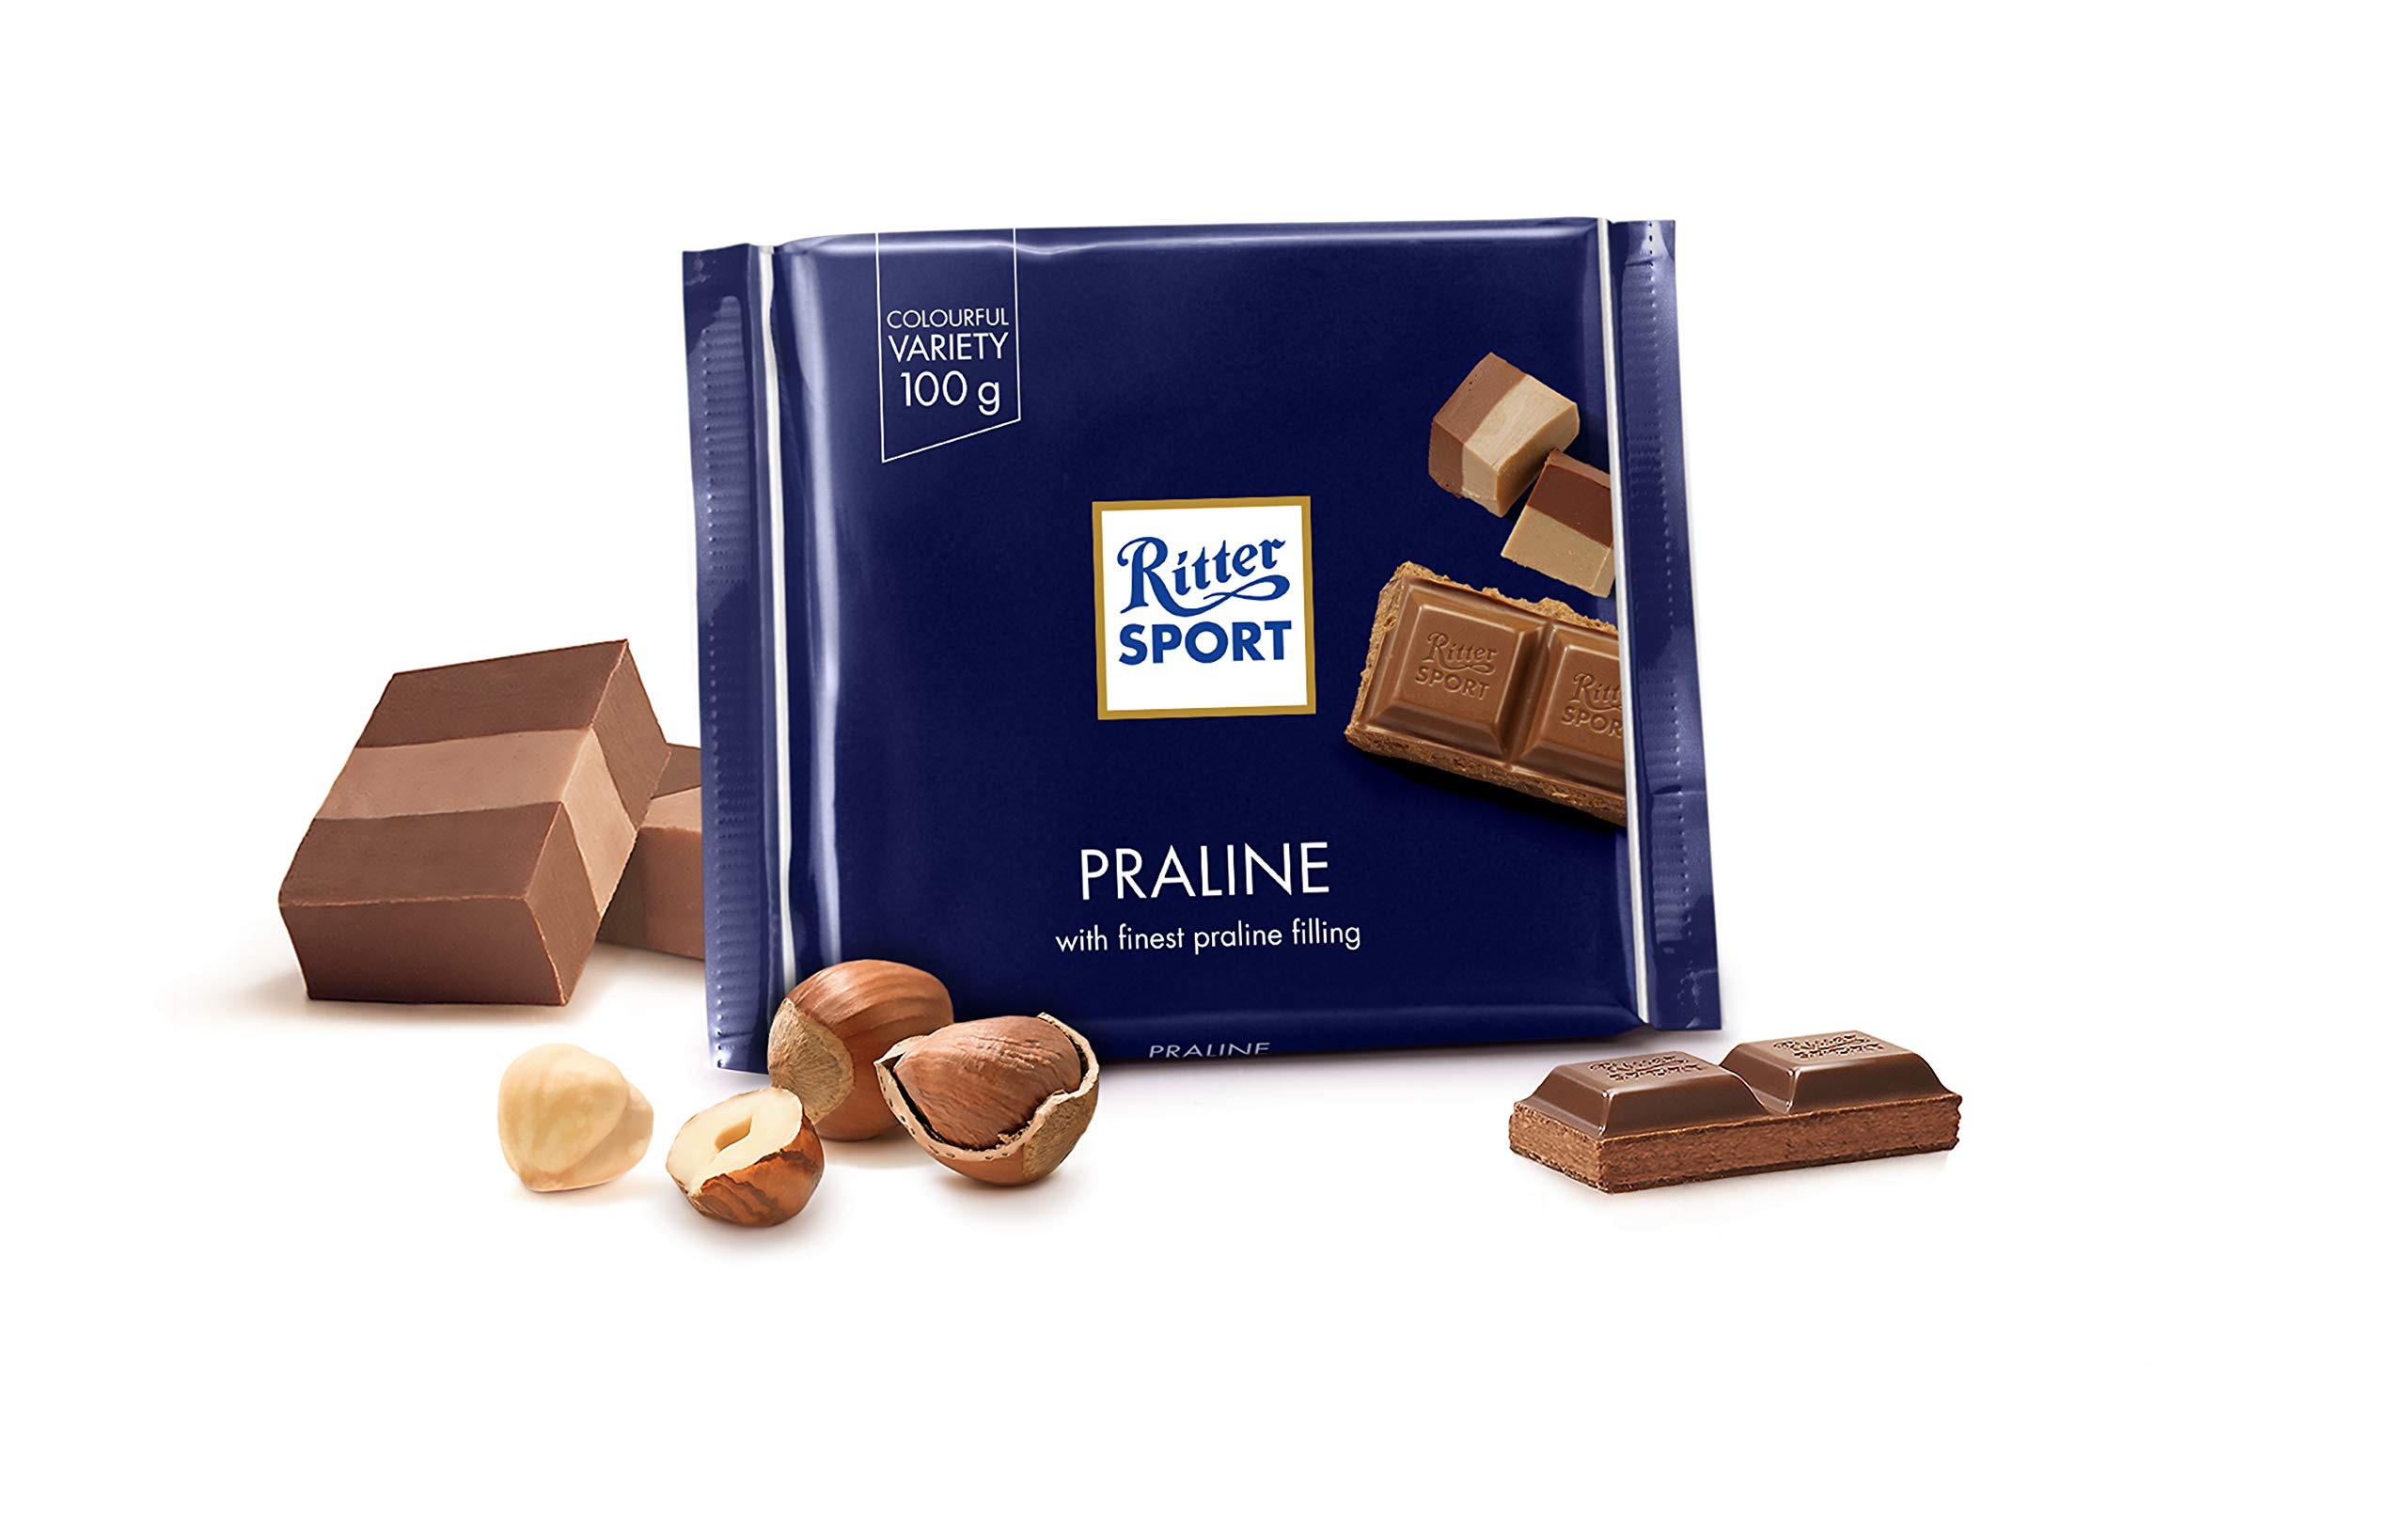
Item Name: Ritter Sport Milk Chocolate with Nougat (Nugat) Praline 100g/3.52oz (Pack of 8)
Value: 28.16
Unit: Ounce

Price: 14.09